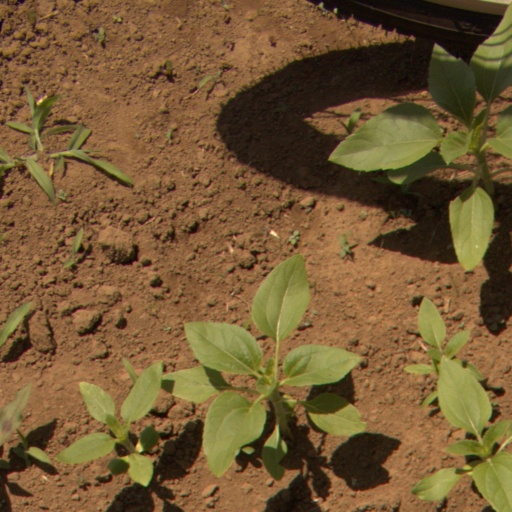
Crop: Jerusalem artichoke